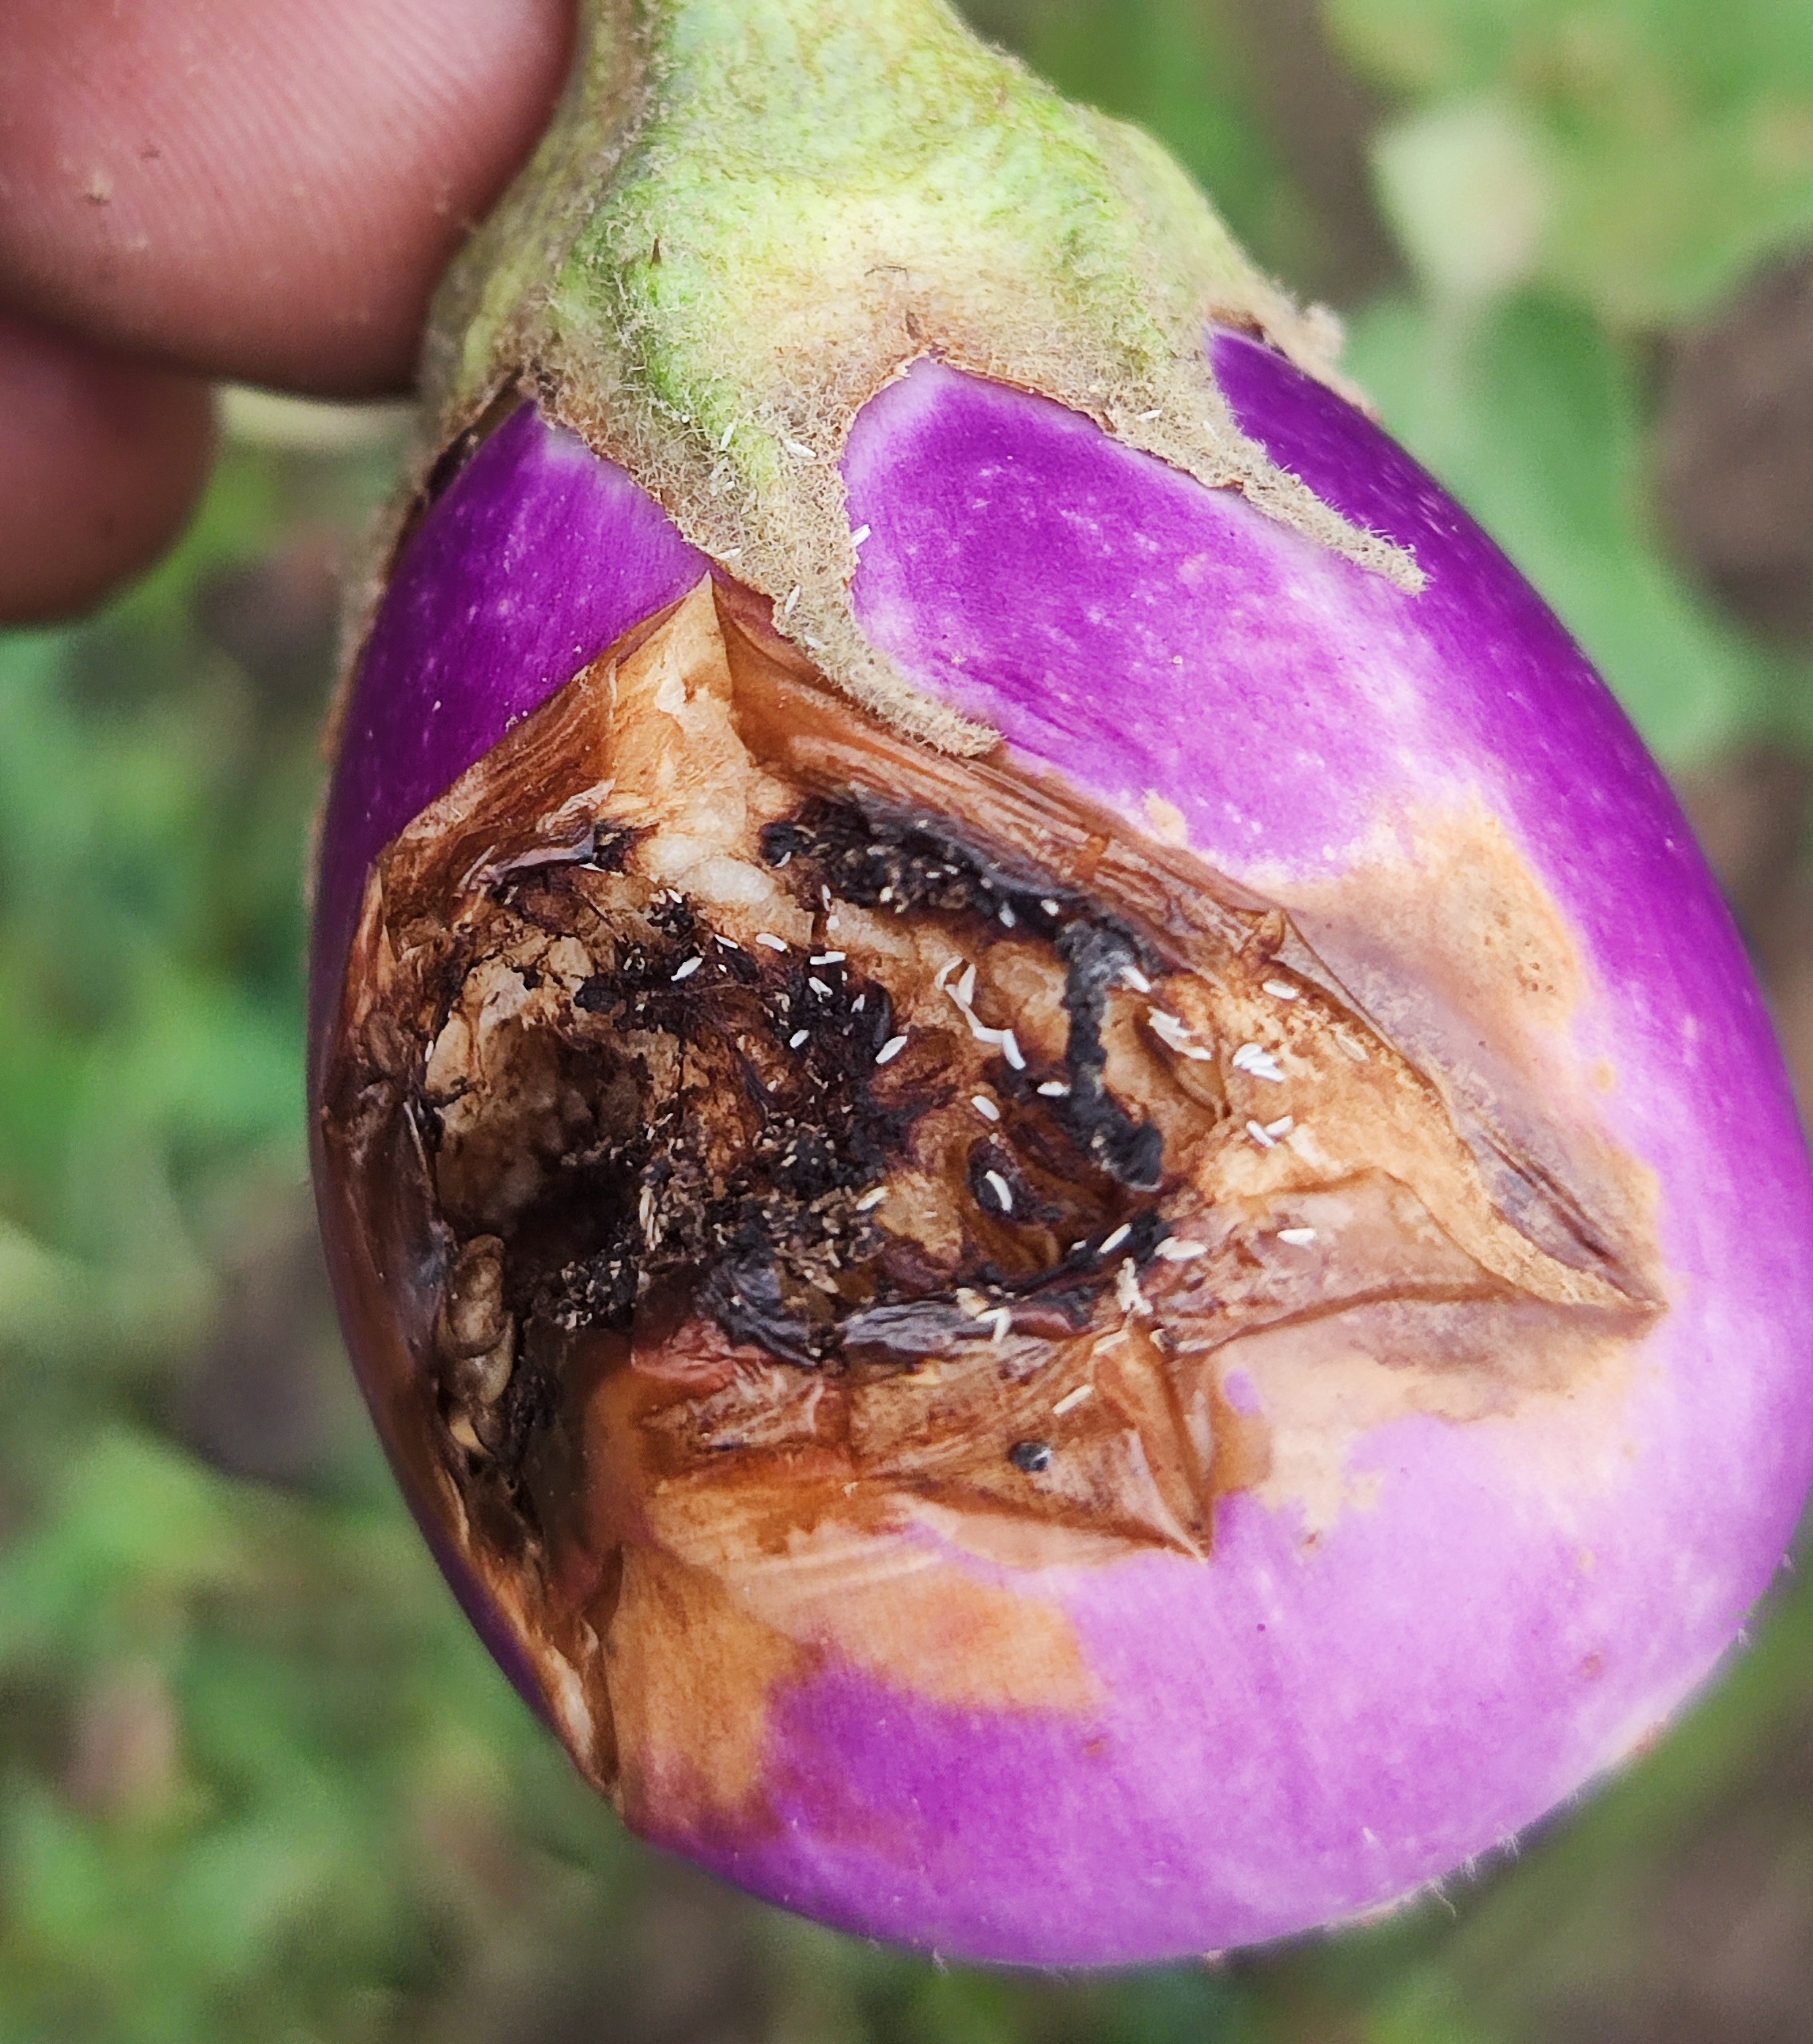
Label: Brinjal Fruit Creaking